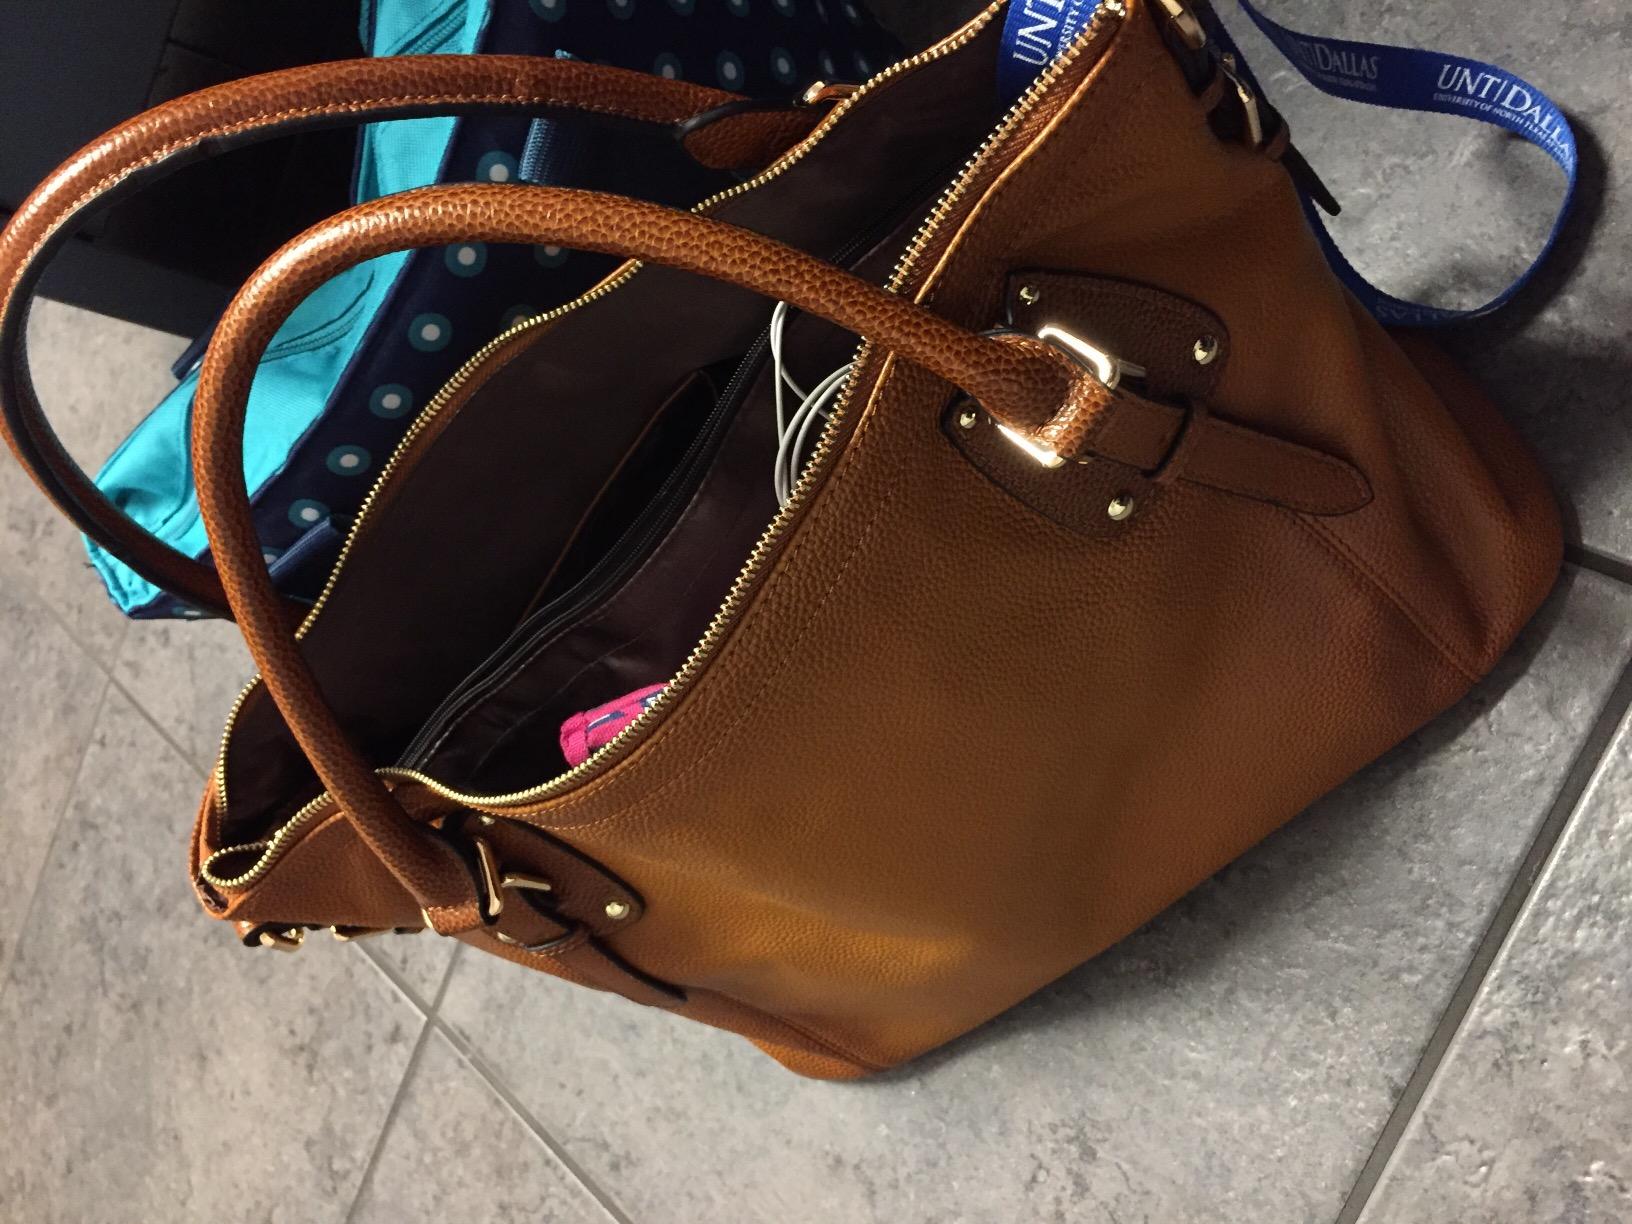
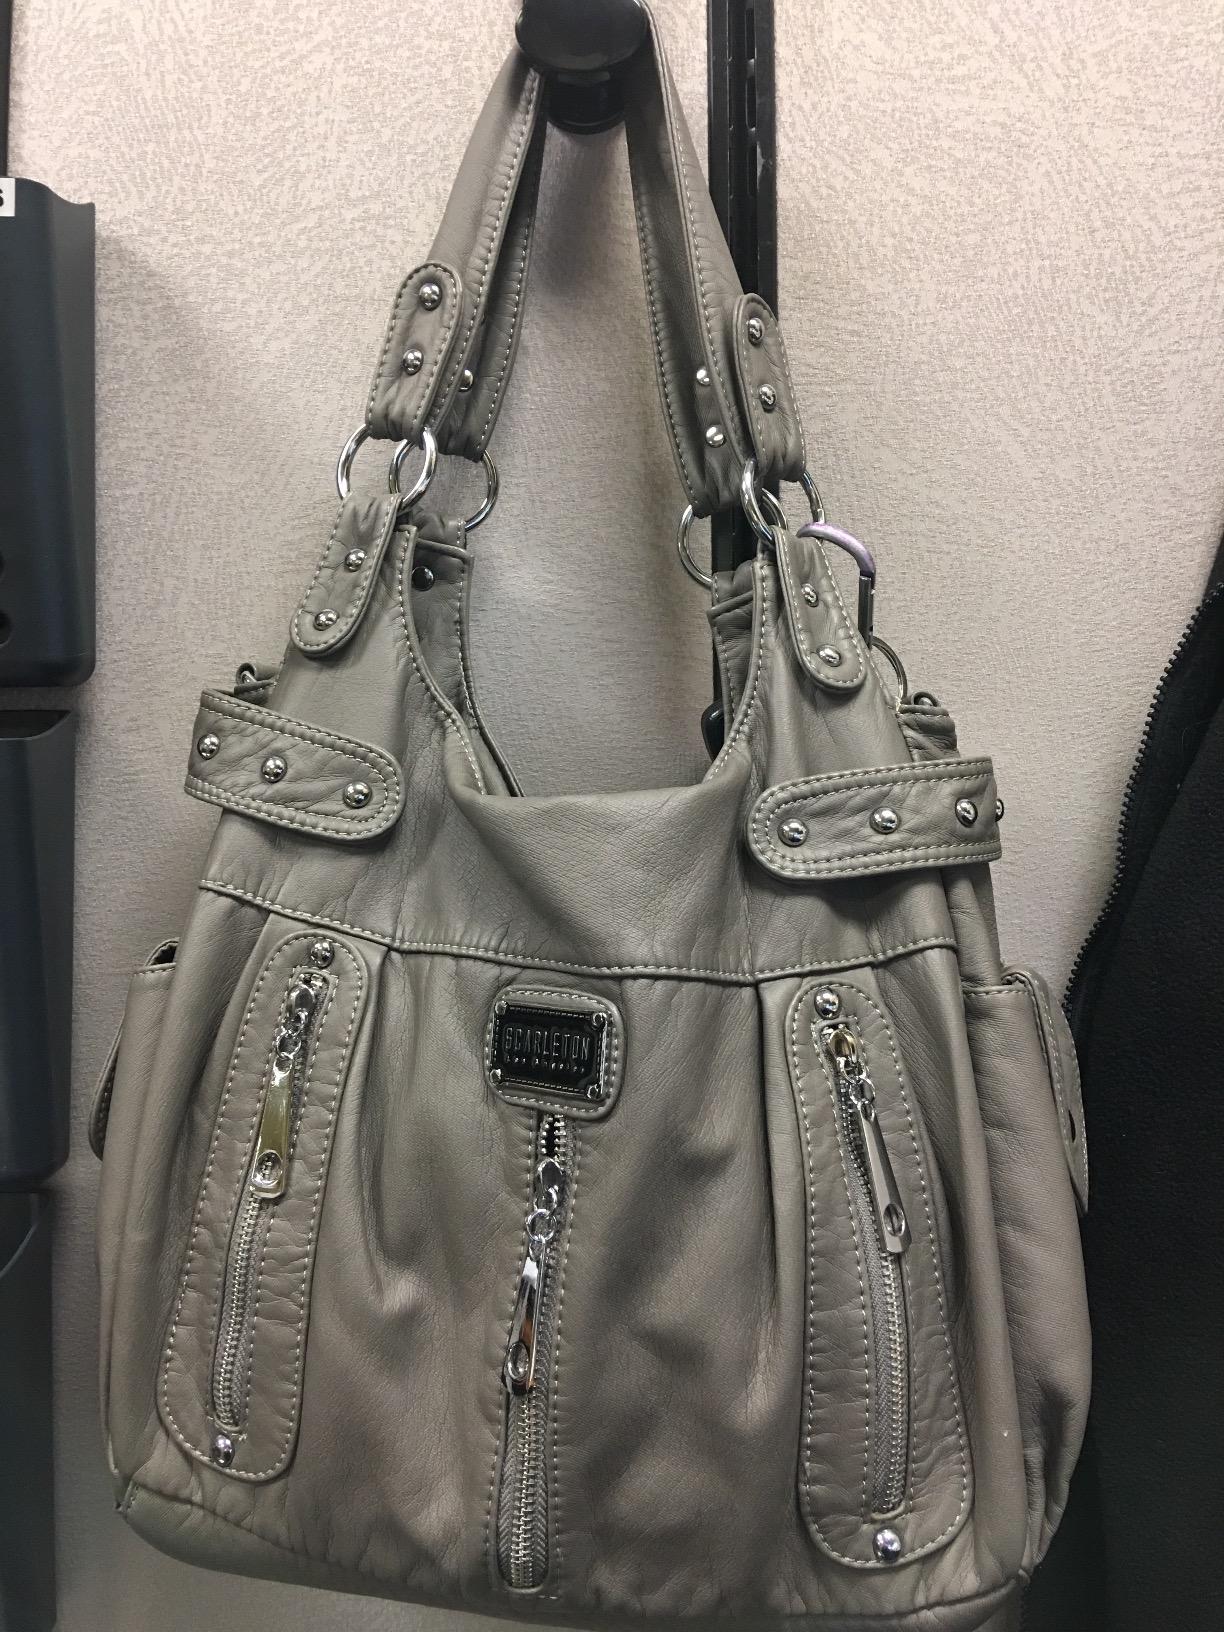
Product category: accessories_handbag
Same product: no